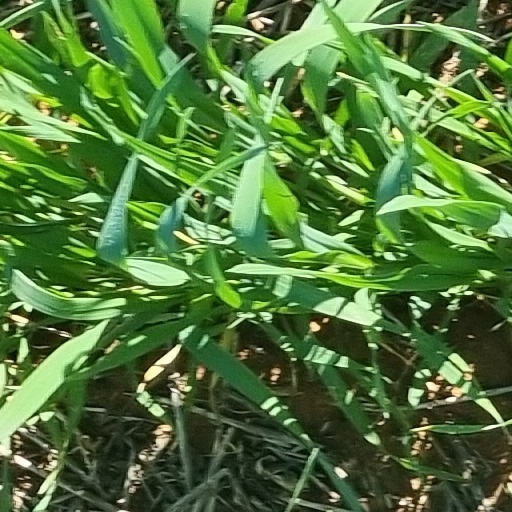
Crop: wheat